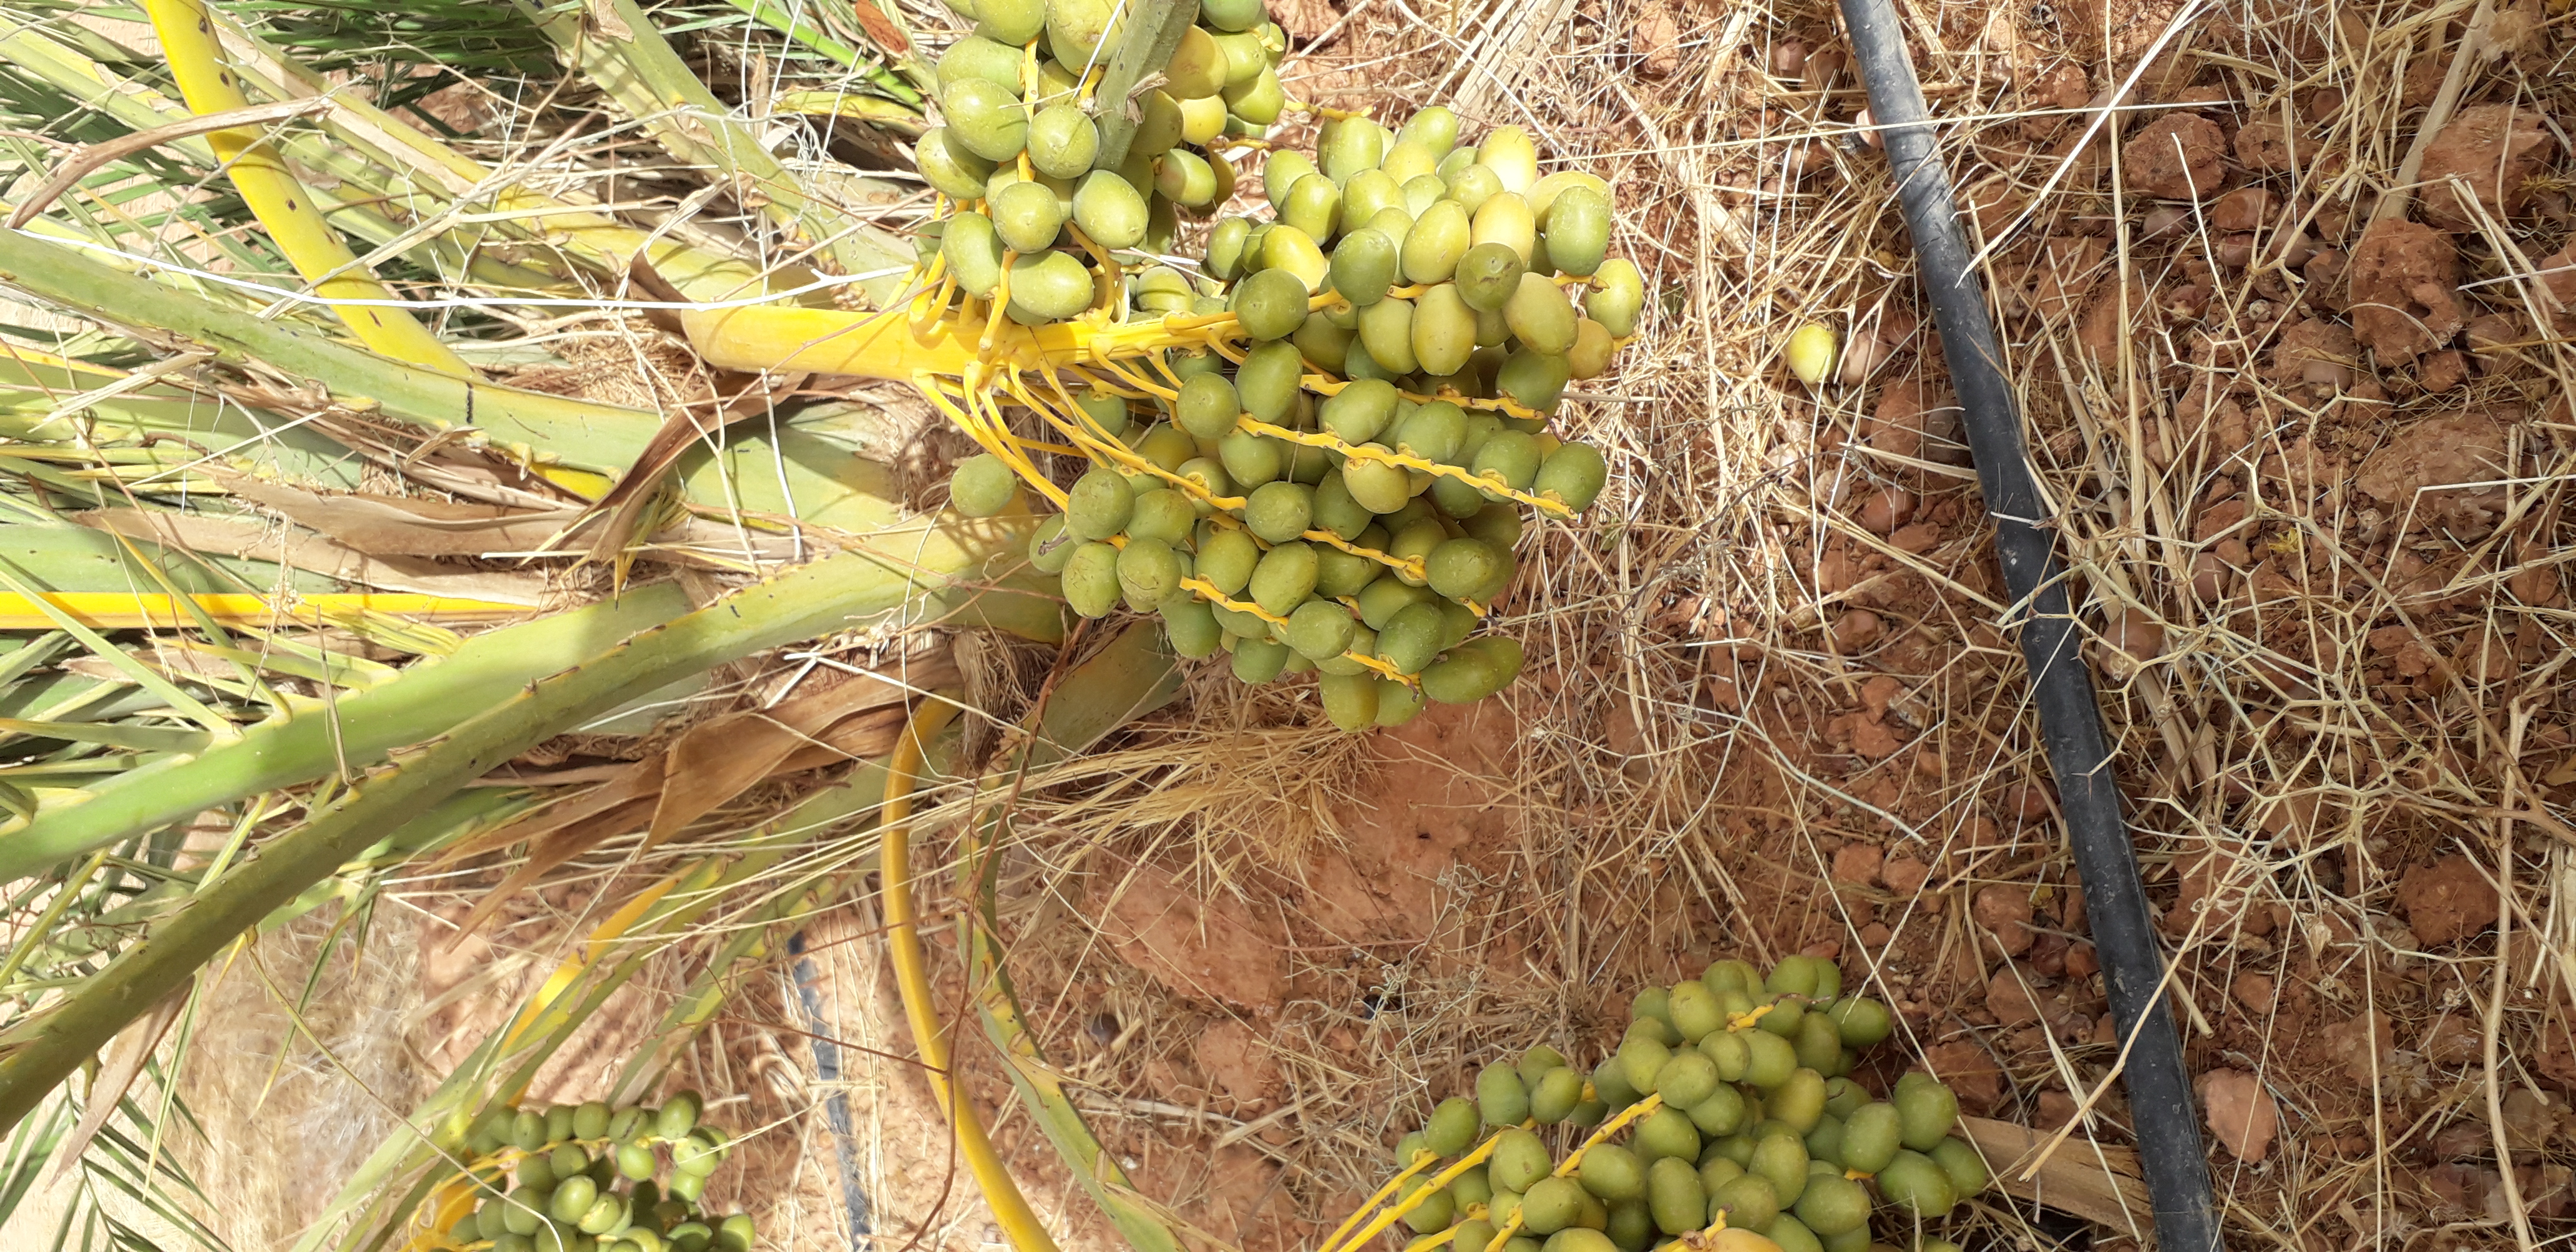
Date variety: kholt